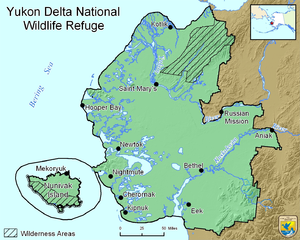
Le refuge faunique national du delta du Yukon en anglais Yukon Delta National Wildlife Refuge est un National Wildlife Refuge de l'état d'Alaska aux États-Unis qui couvre 77 552 km², dans le sud-ouest de l'état.